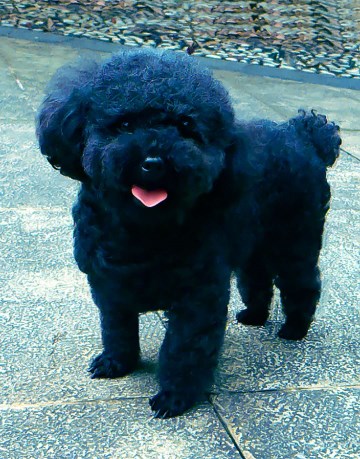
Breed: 2925-n000114-toy_poodle